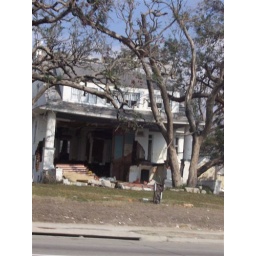
This house has been eaten away on the inside by the water which swept through.